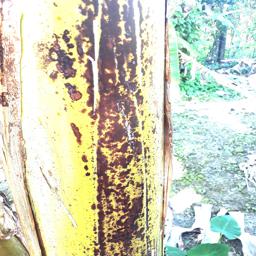
Label: PSEUDOSTEM WEEVIL